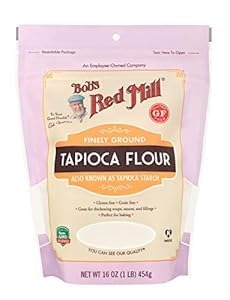
Item Name: Bob's Red Mill Tapioca Flour - 16 Ounce (Pack of 2)
Bullet Point 1: Product Type:Thickening Agent
Bullet Point 2: Item Package Dimension:10.795 cm L X17.094 cm W X24.079 cm H
Bullet Point 3: Item Package Weight:0.98 kg
Bullet Point 4: Country Of Origin: United States
Value: 32.0
Unit: Ounce

Price: 4.1